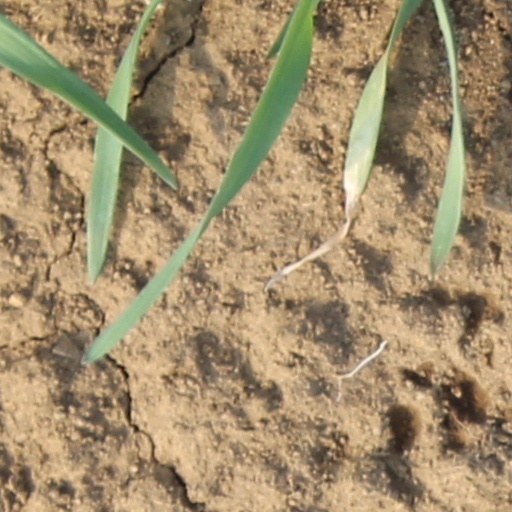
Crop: wheat